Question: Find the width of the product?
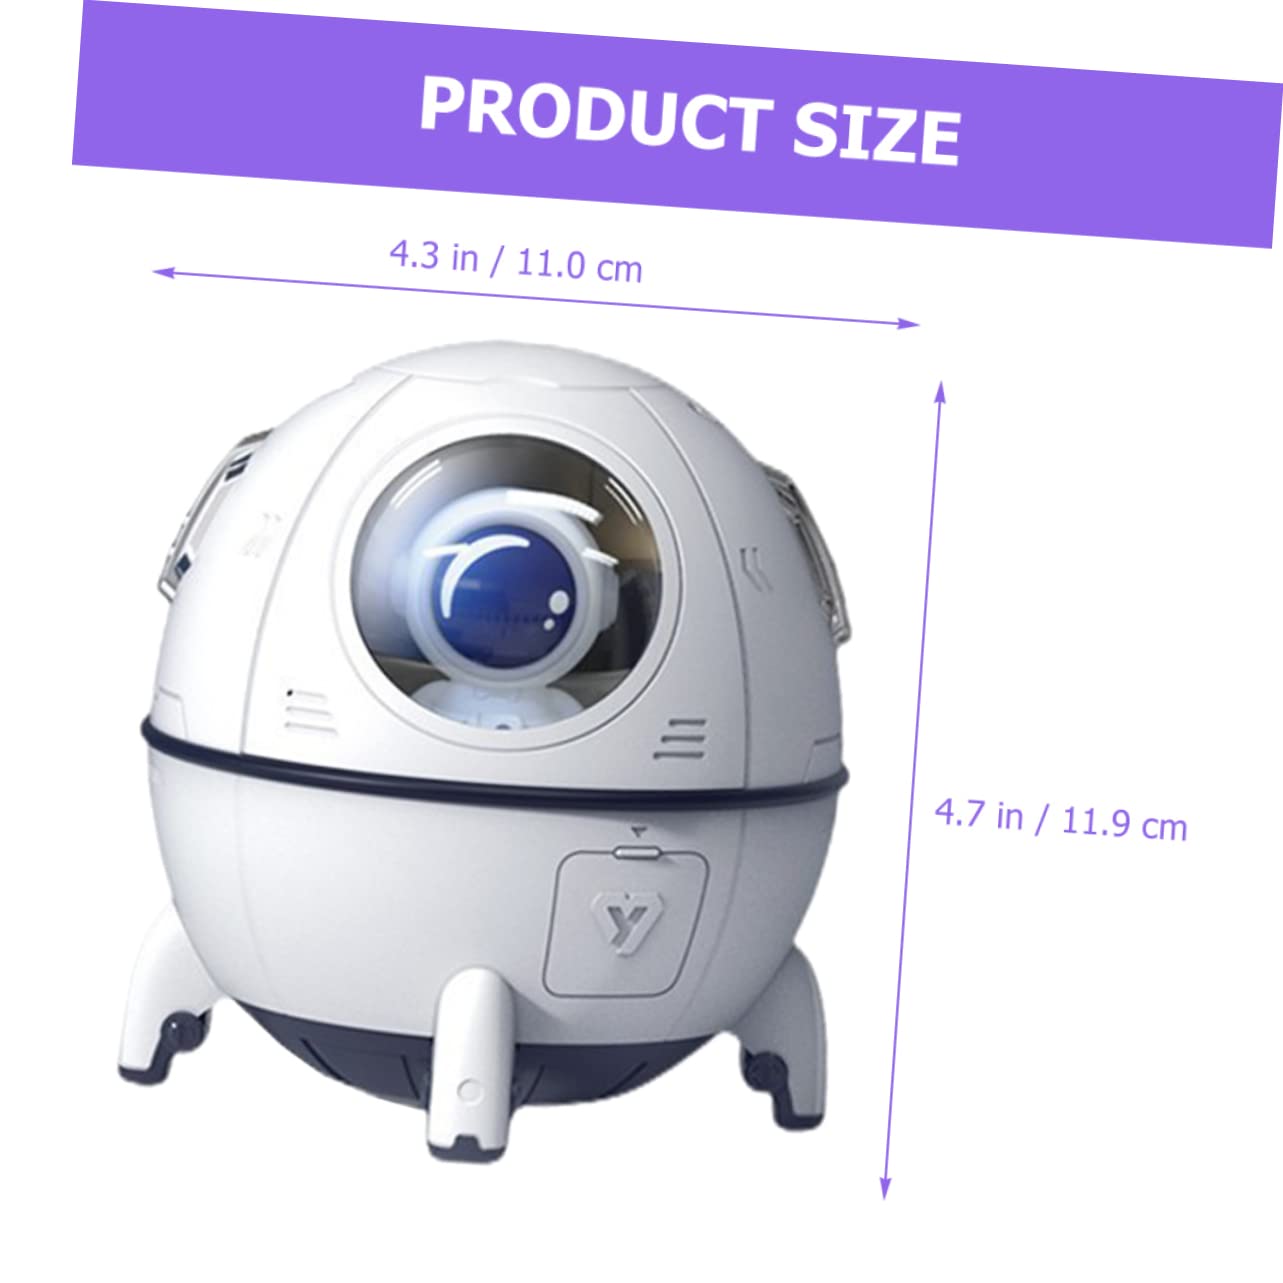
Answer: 4.33 inch